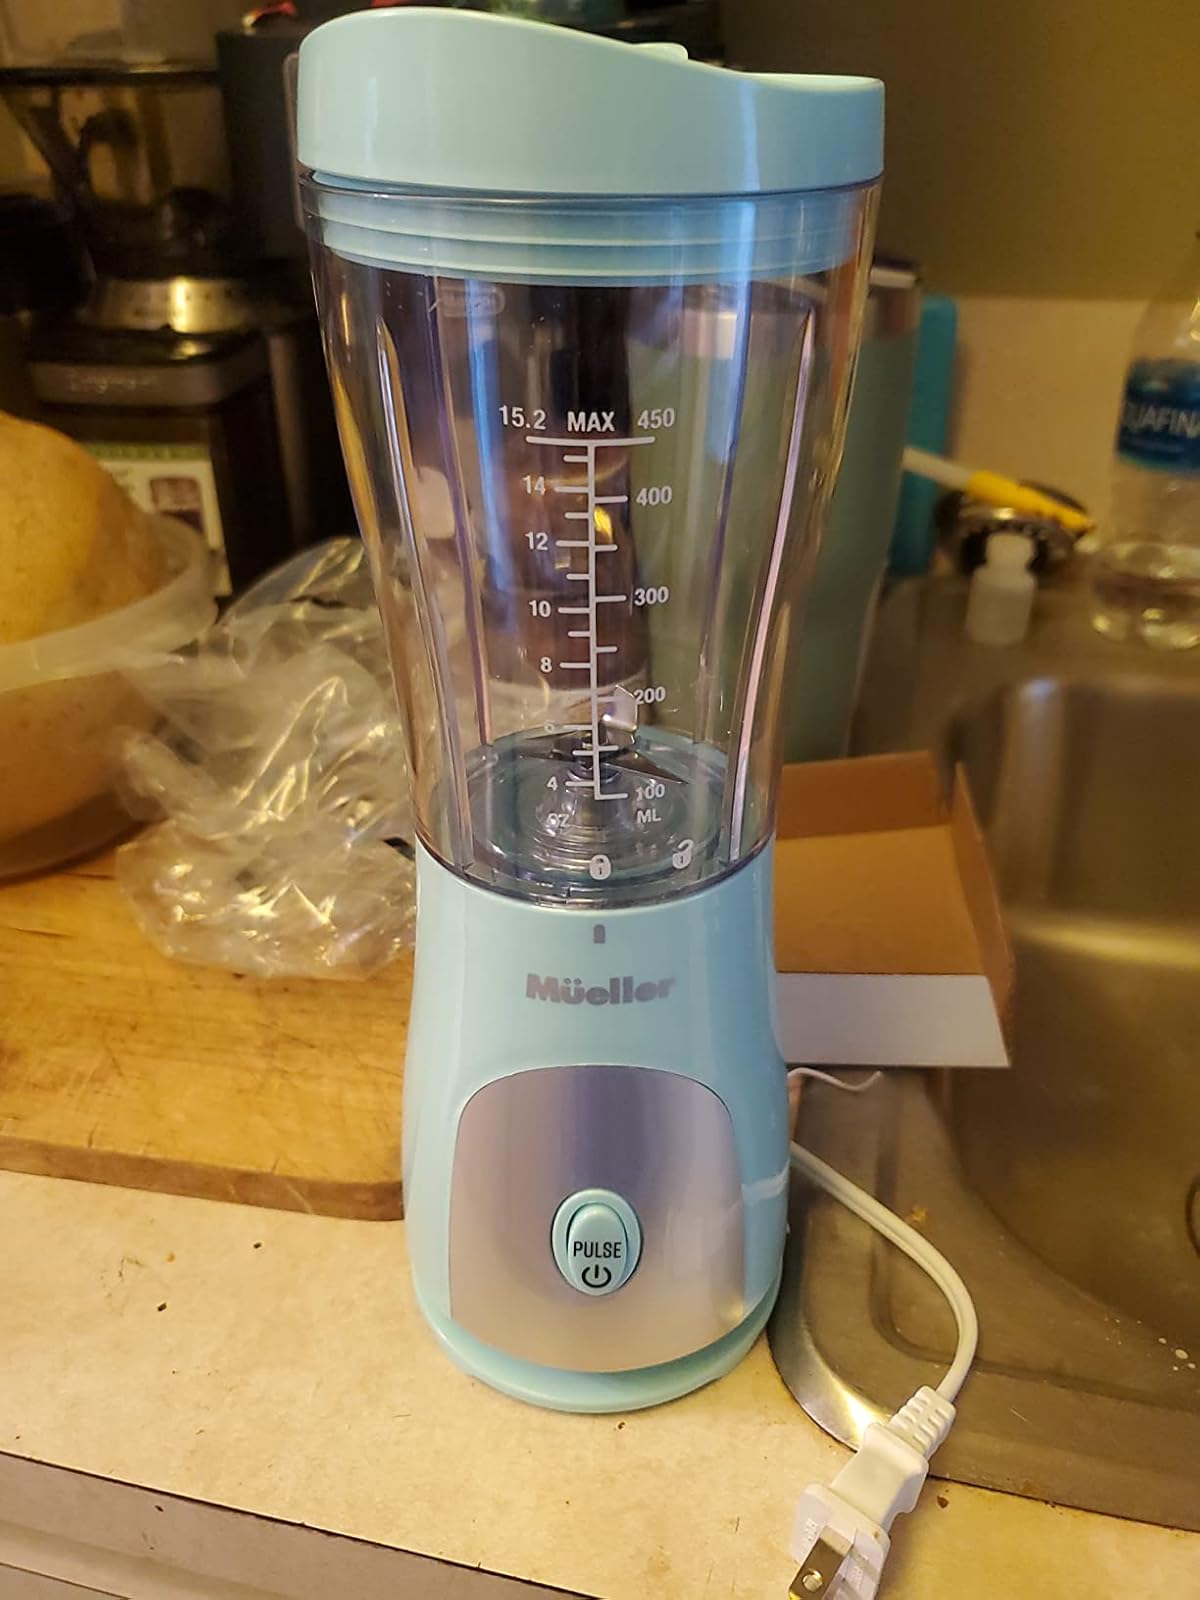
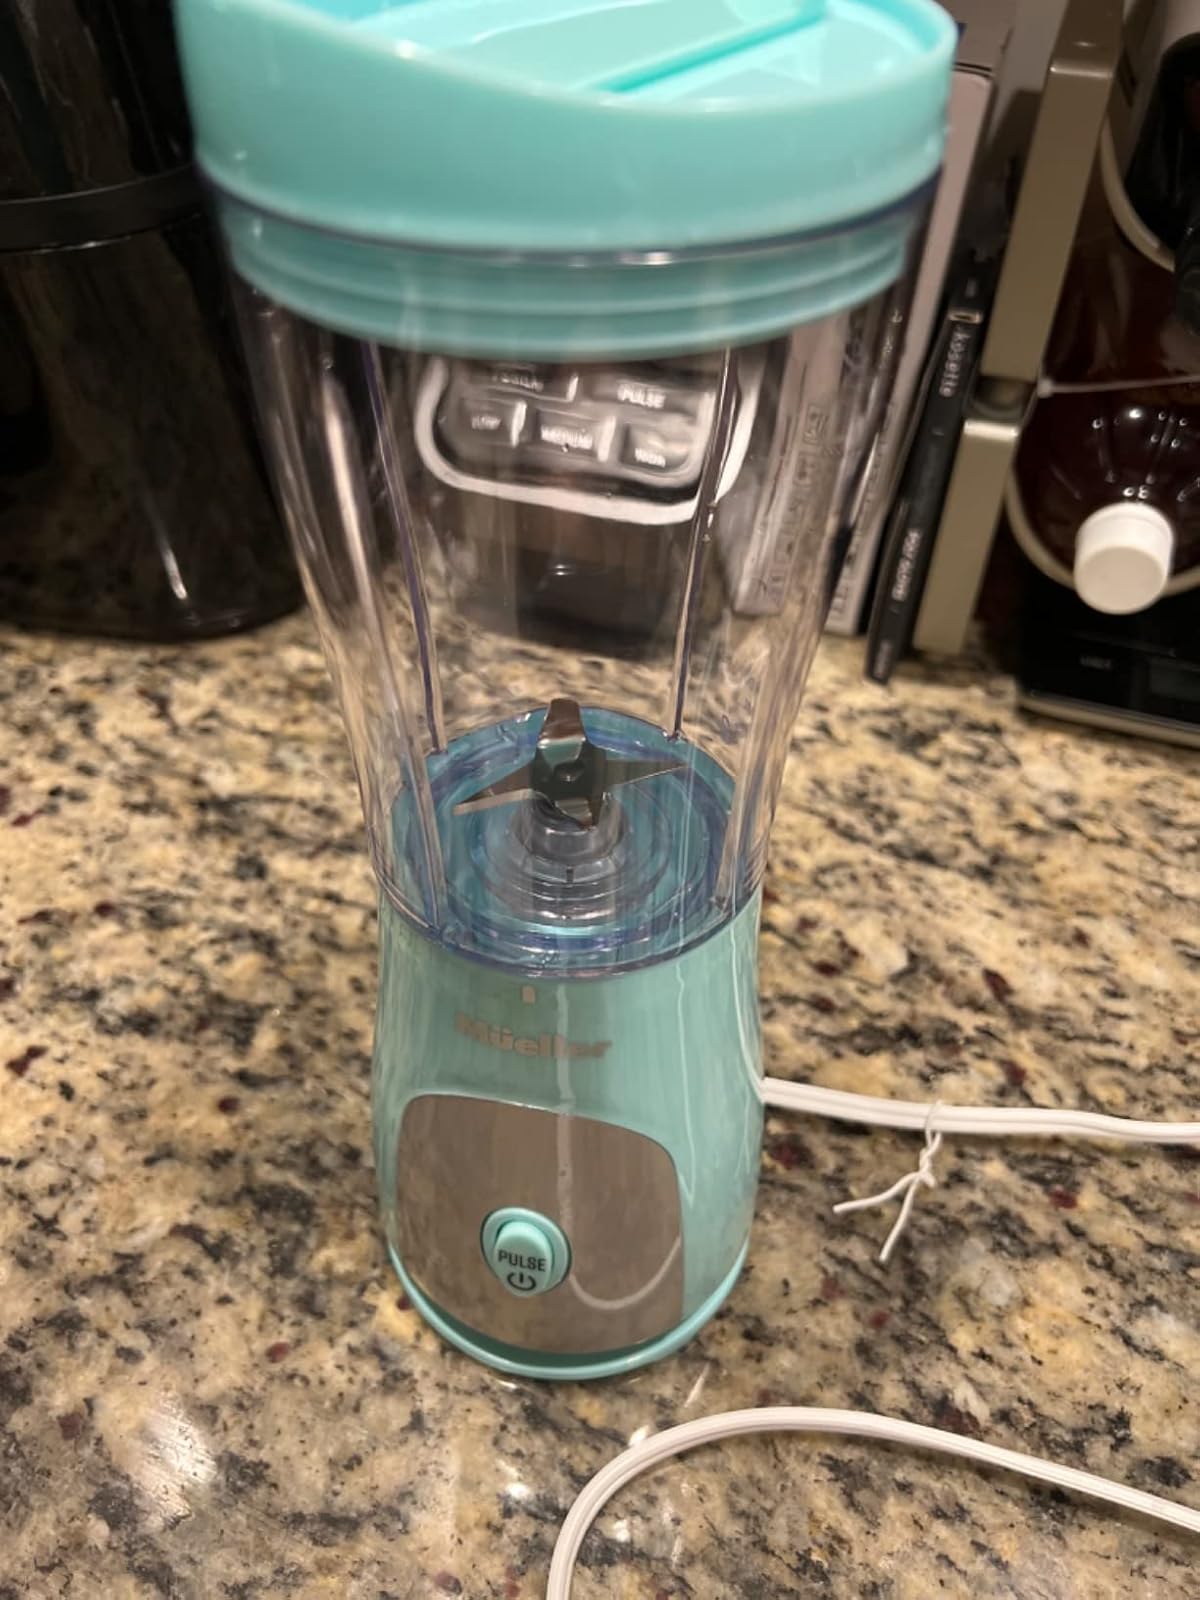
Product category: items_blender
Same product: yes